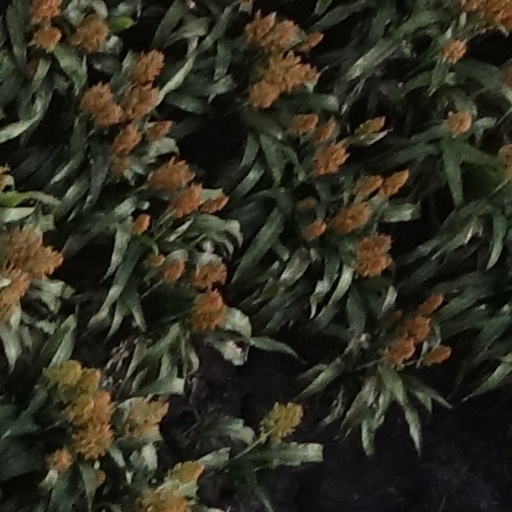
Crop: sorghum